Another Century's Episode 2

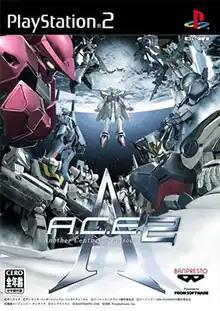

, abbreviated as A.C.E. 2, is a third-person mecha action video game produced by Banpresto and developed by From Software. It is the sequel to the popular 2005 game "Another Century's Episode". It was released for the PlayStation 2 on March 30, 2006.